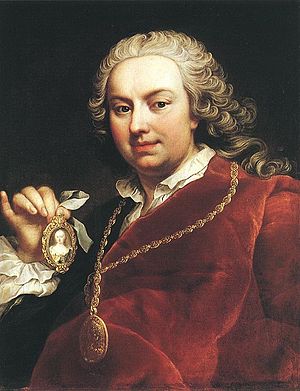
Martin van Meytens
Selvportræt at Martin van Meytens (1740'erne)
Martin van Meytens var en svensk portrætmaler af nederlandsk herkomst aktiv ved kejserhoffet i Wien.